Colorado Railcar DMU

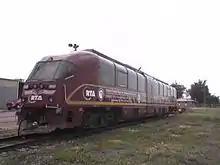

The first DMU demonstrator (numbered 2002) was built in 2002. The DMU was built to meet FRA's 49 CFR Part 238 compression load requirements, which made it the first modern FRA compliant DMU in the United States. The DMU toured the US Between 2002–2004 to demonstrate the DMU to potential future operators.